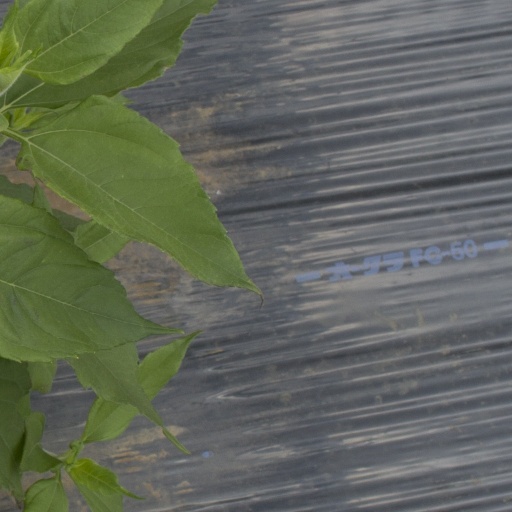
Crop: Jerusalem artichoke